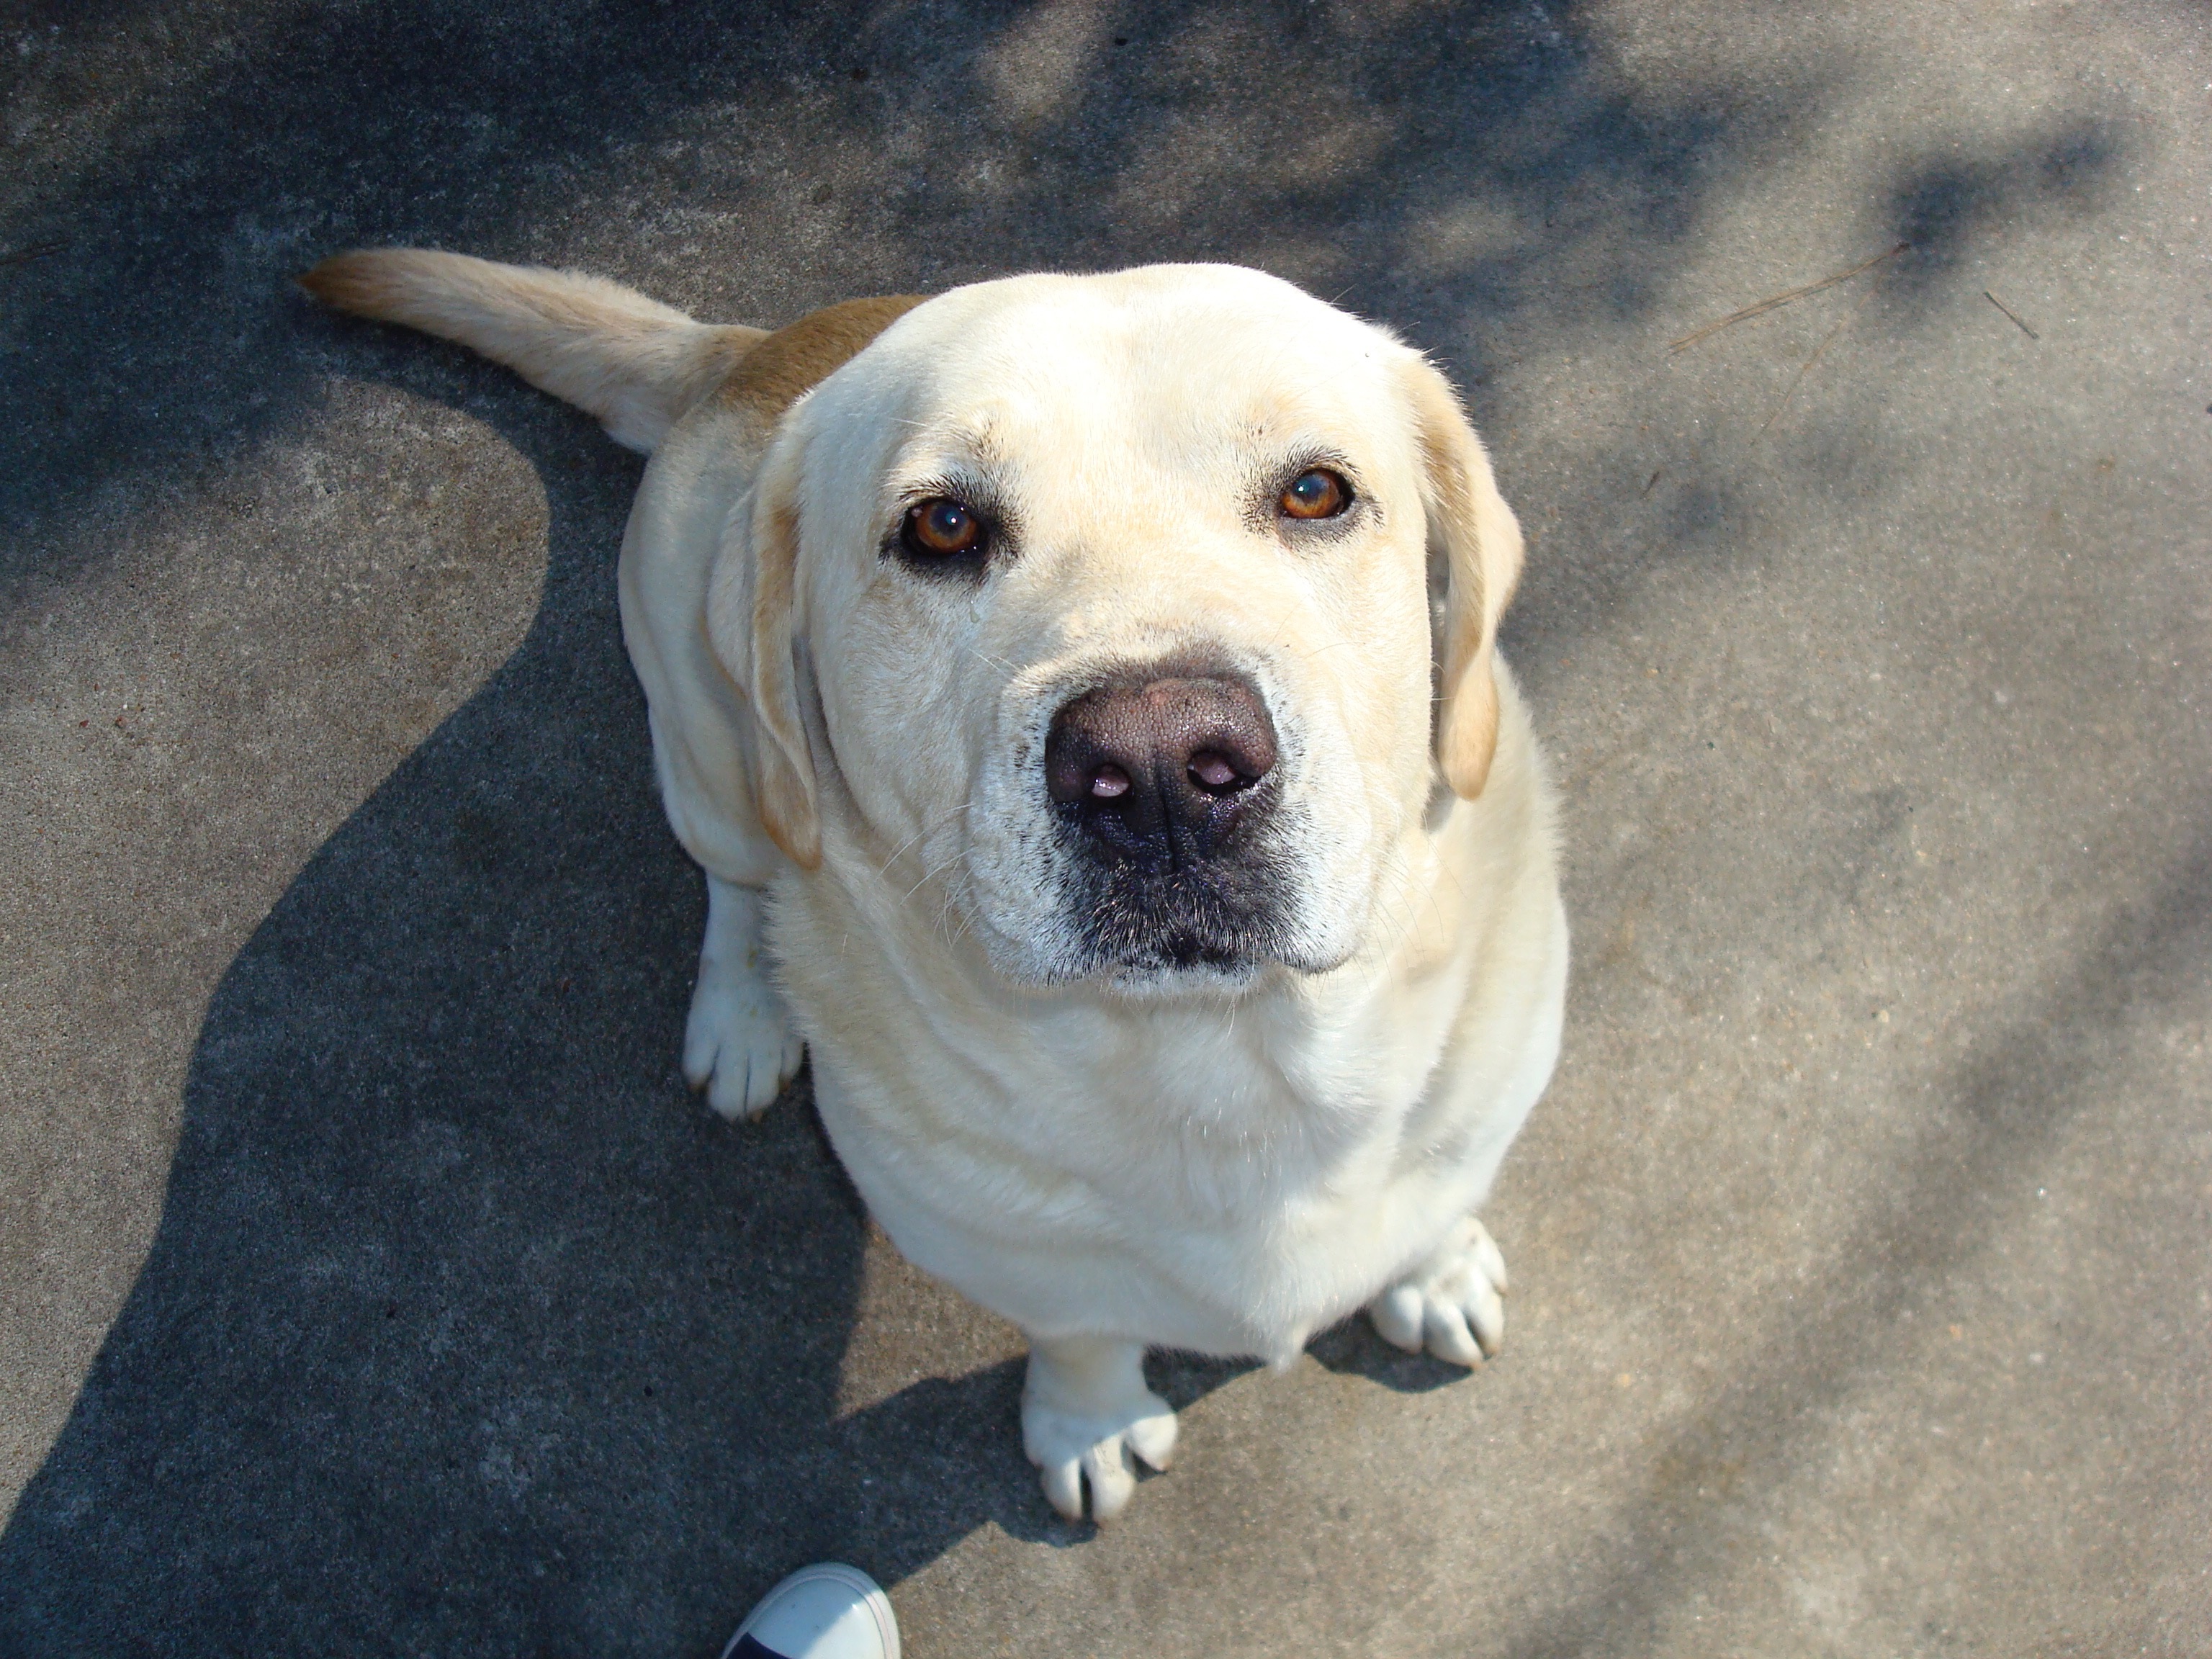
puppy, dog, love, pet, portrait, young, mammal, yellow, friend, face, nose, vertebrate, labrador retriever, adorable, pure, labrador, dog breed, retriever, breed, lab, companion, purebred, loyal, yellow lab, dog like mammal